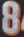
Number: 8